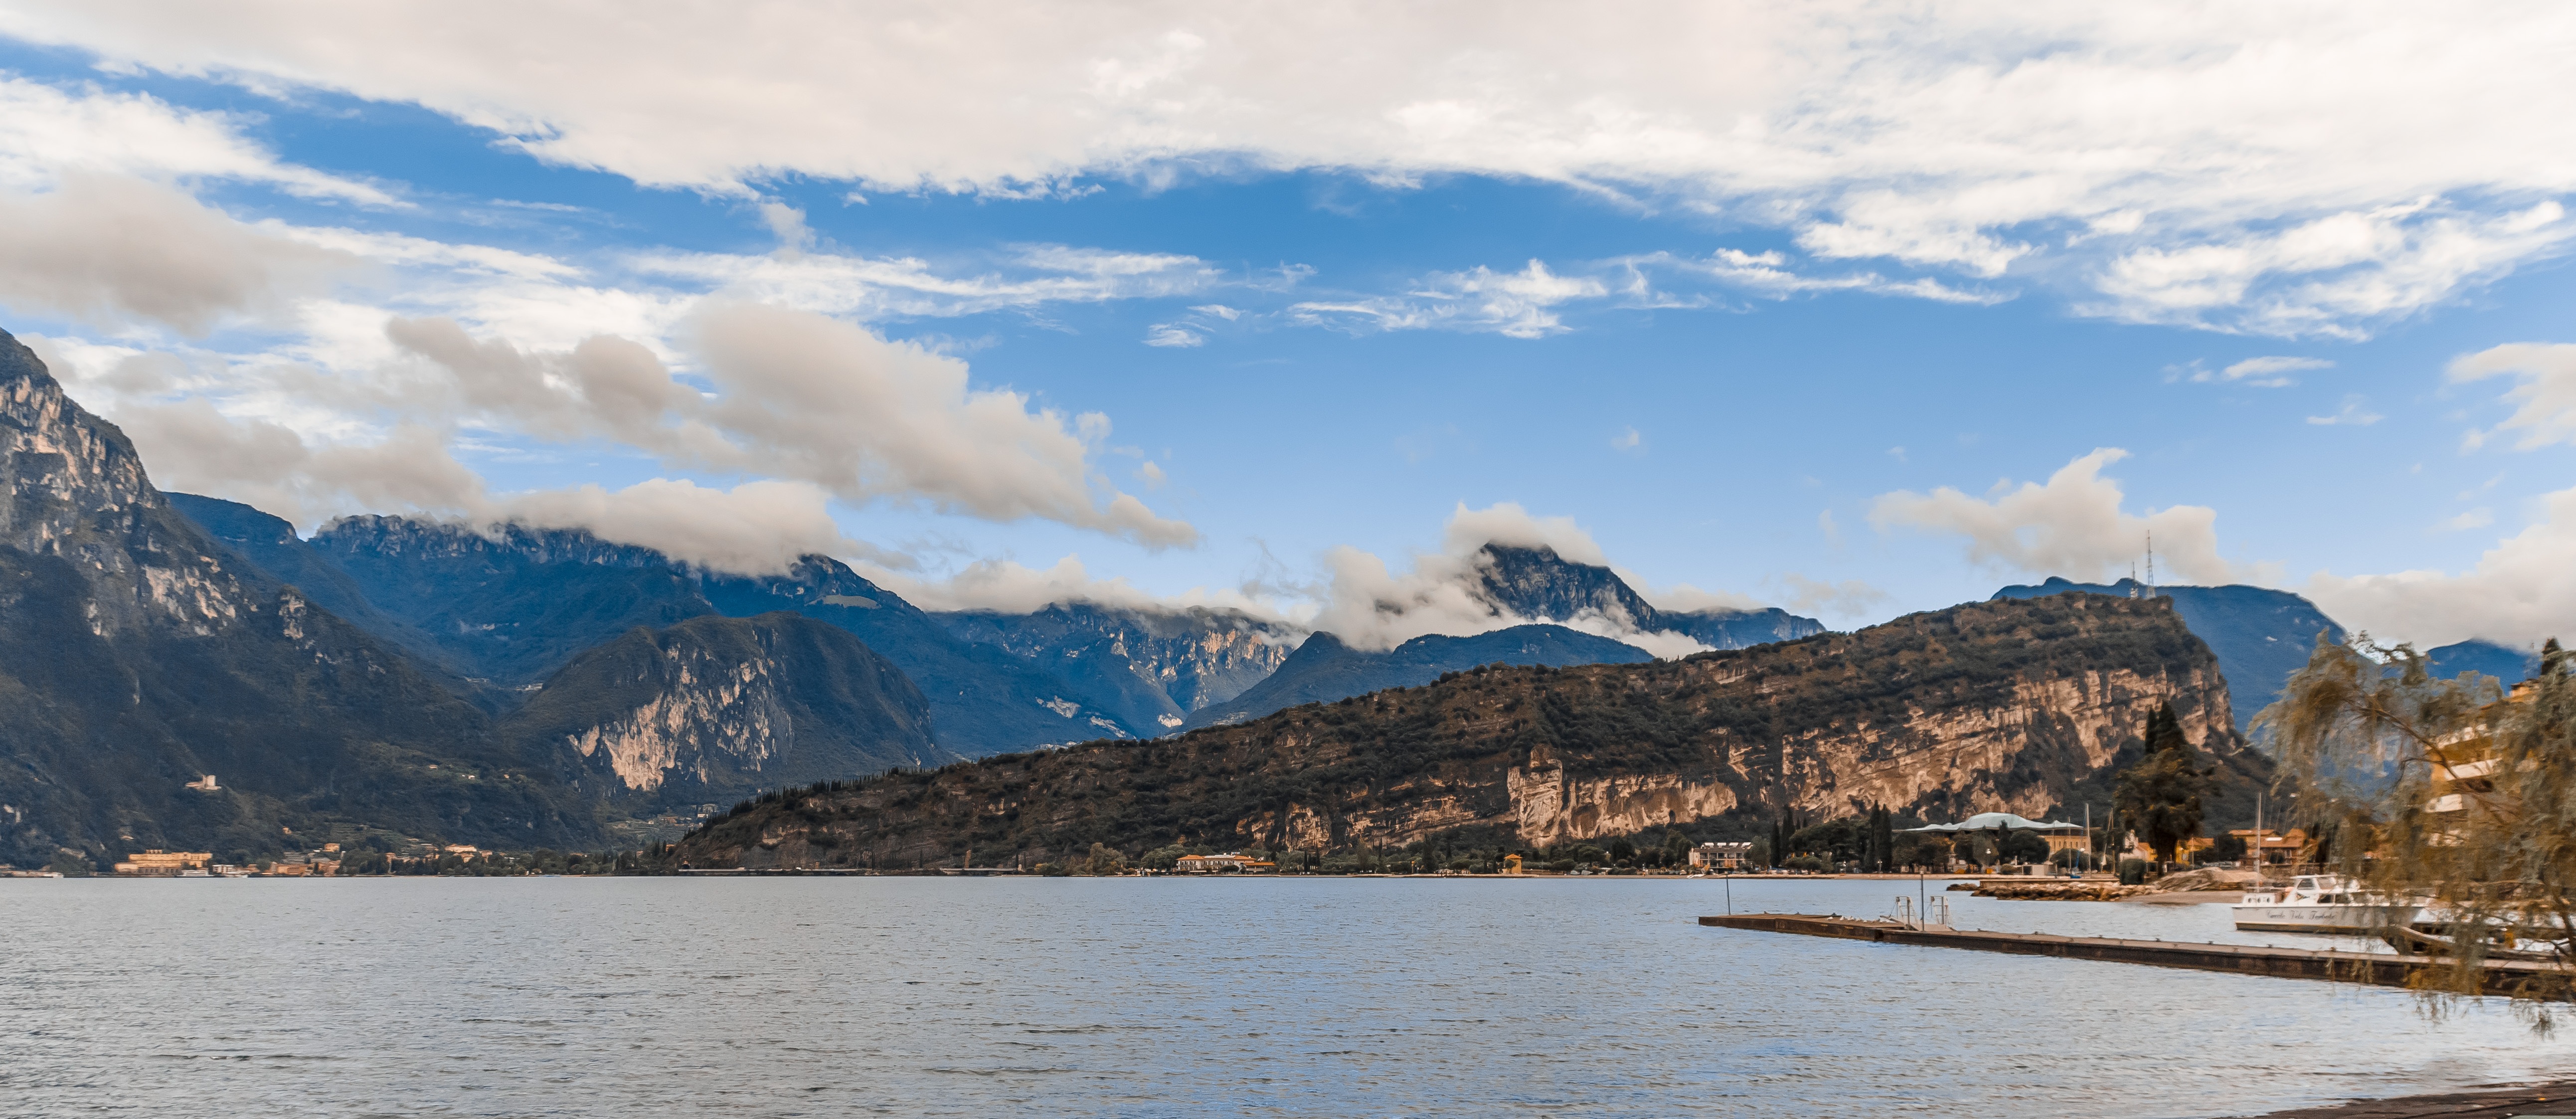
landscape, sea, coast, nature, wilderness, mountain, snow, cloud, sky, morning, lake, view, mountain range, panorama, reflection, bay, italy, fjord, garda, mountains, alps, loch, landform, monte brione, geographical feature, mountainous landforms